Asım Güzelbey

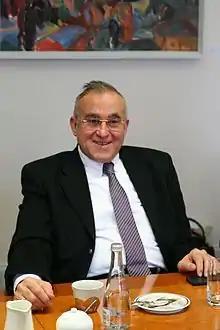

Asım Güzelbey, (born 1951, Gaziantep, Turkey) is a Turkish politician of the Justice and Development Party (AK Party) and a former mayor of Gaziantep (2004-2014).